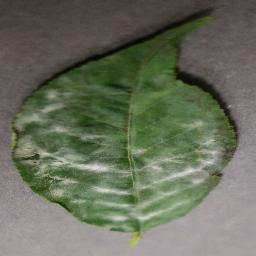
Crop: cherry
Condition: (including_sour)_powdery_mildew